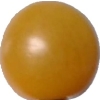
Label: tomato_cherry_yellow